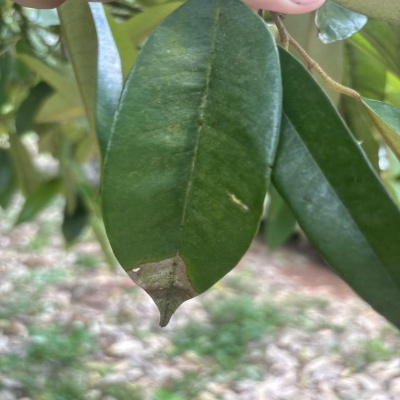
Label: Leaf_Blight